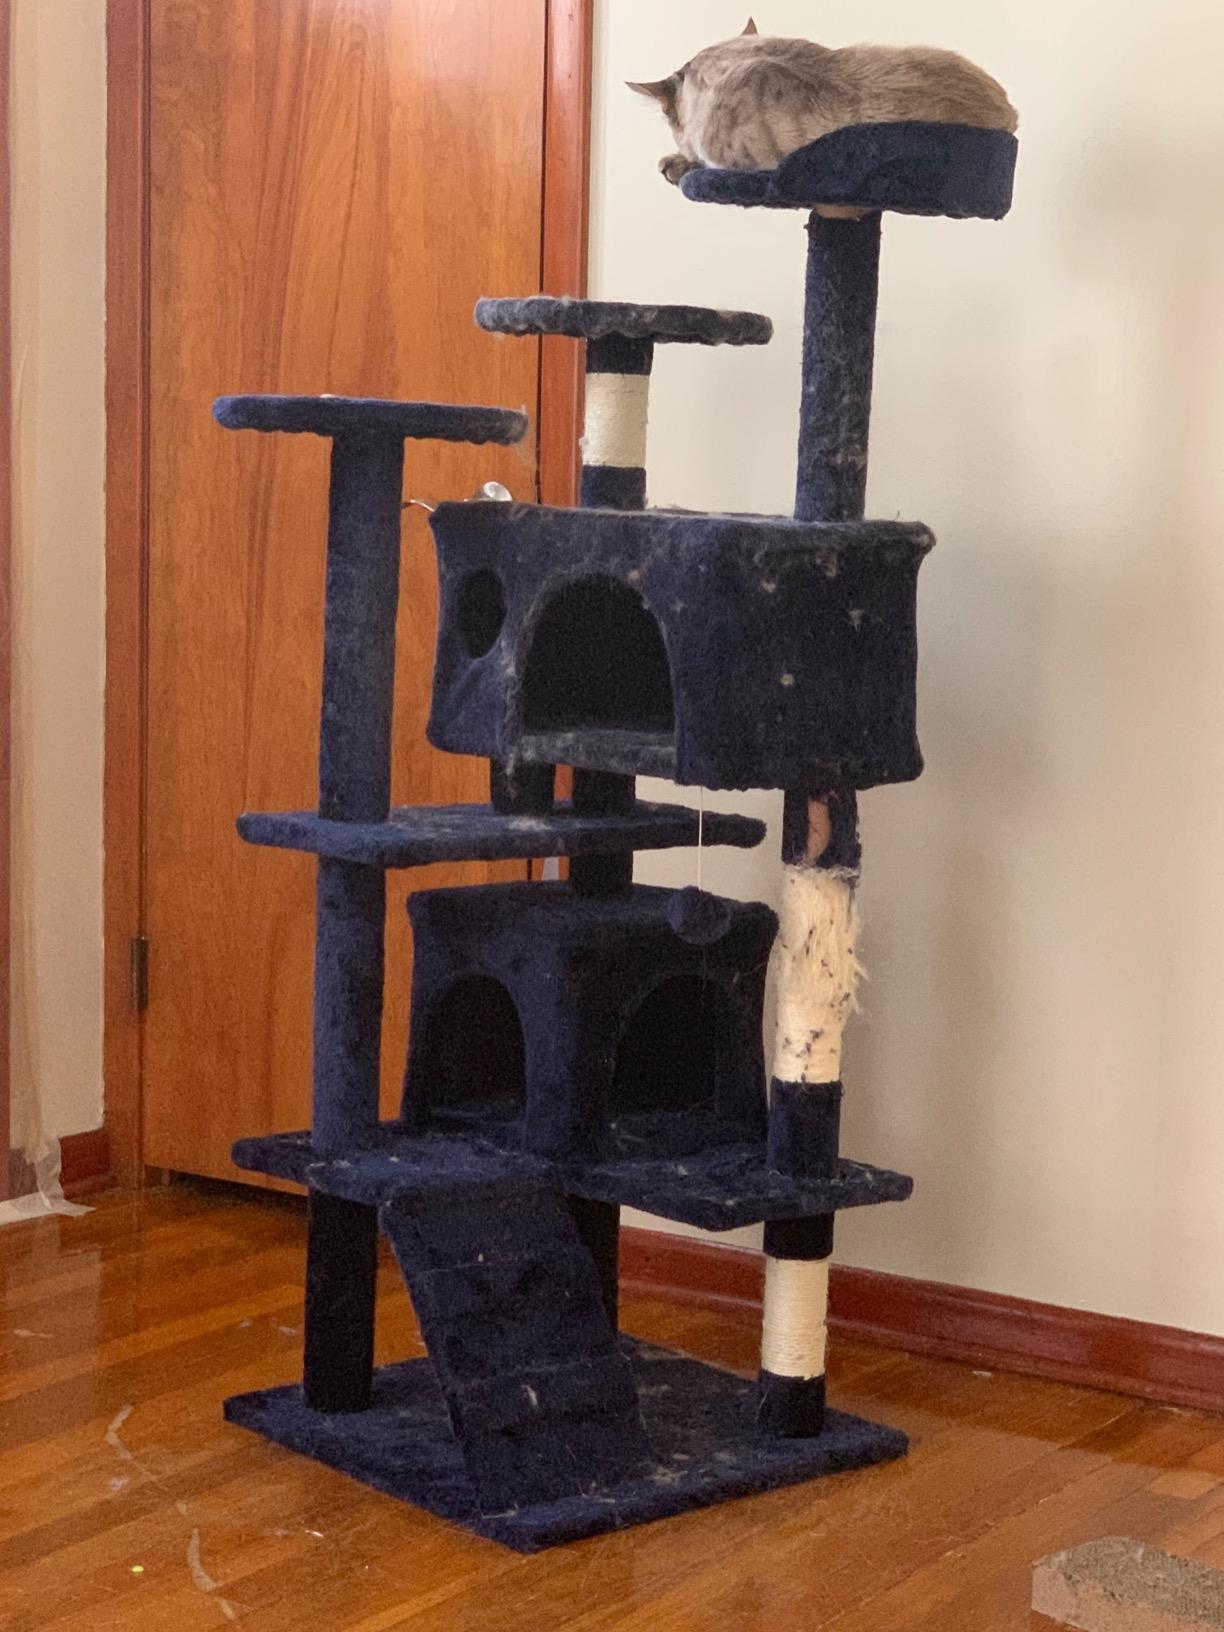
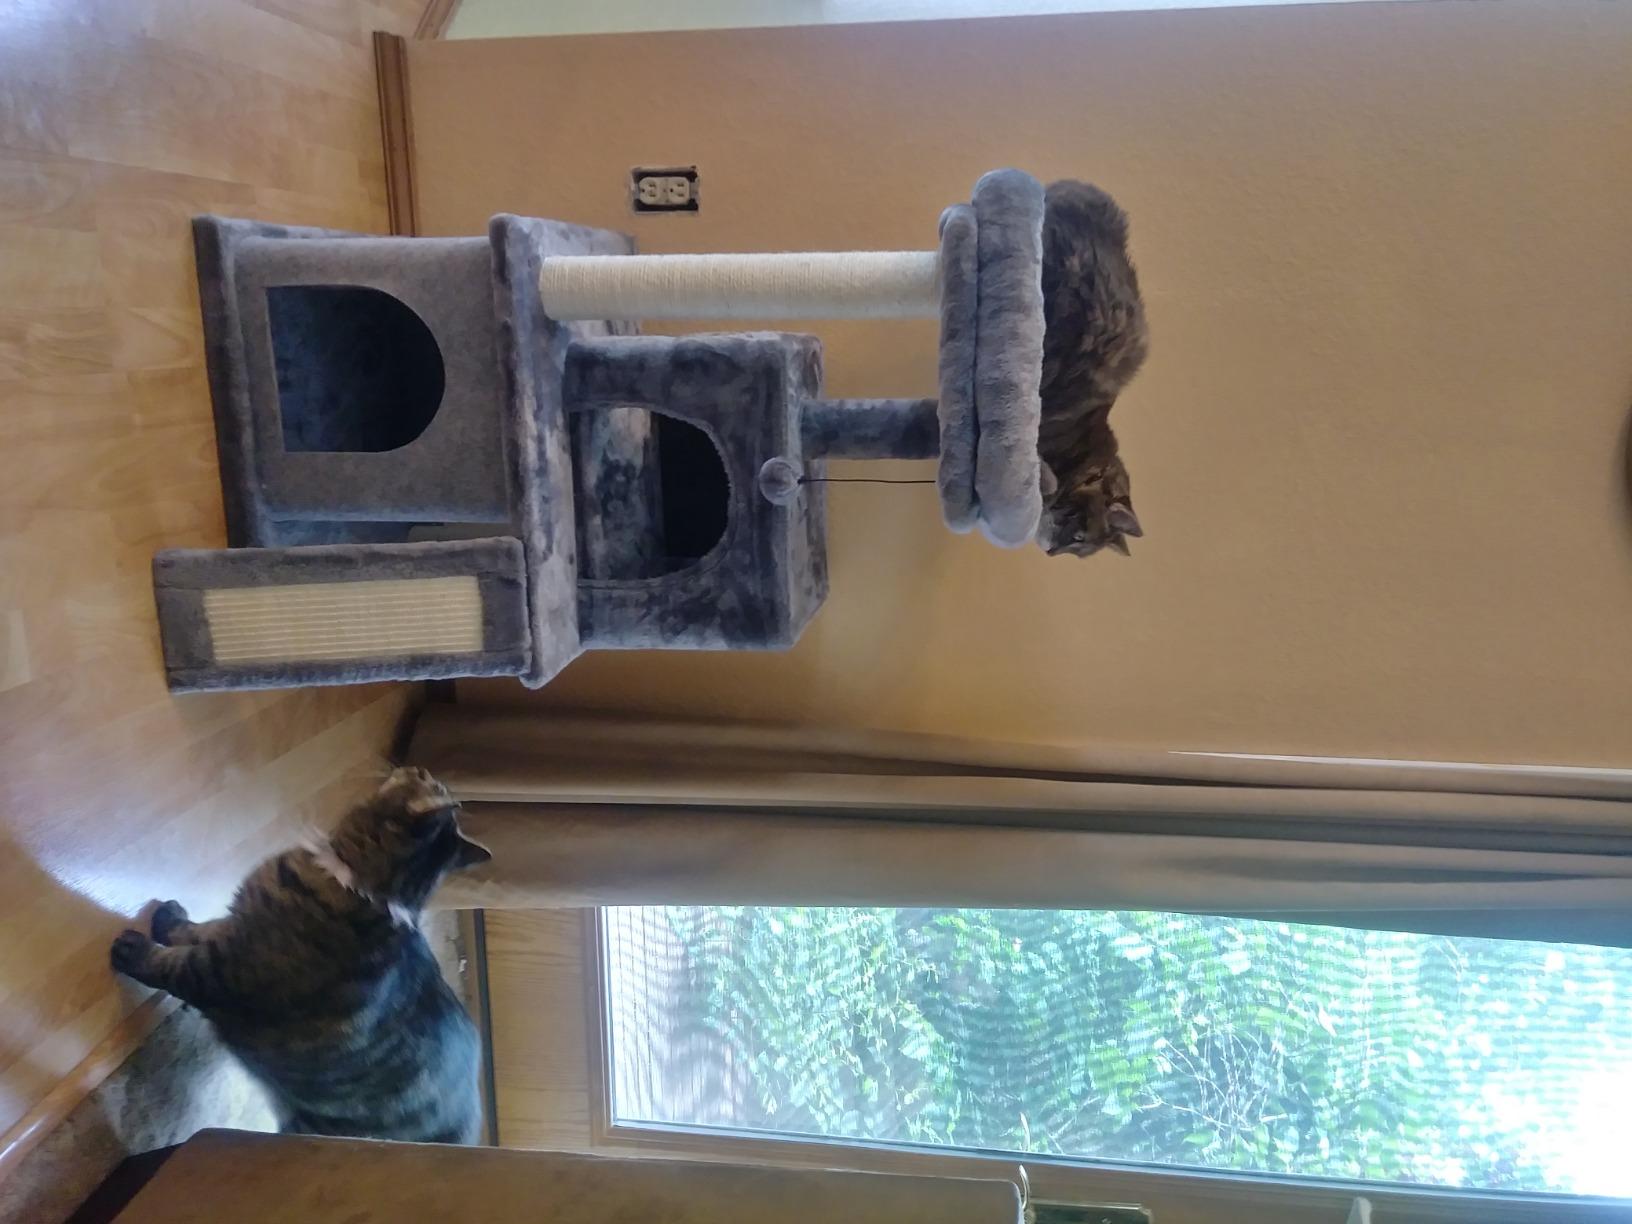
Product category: items_cat tree
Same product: no